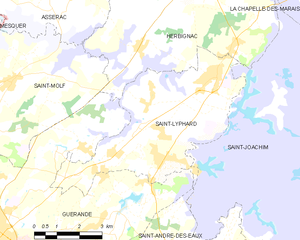
Saint-Lyphard est une commune de l'Ouest de la France, située dans le département de la Loire-Atlantique, en région Pays de la Loire. Elle fait partie du pays de Guérande, un des pays traditionnels de Bretagne.